National Theatre of Kosovo

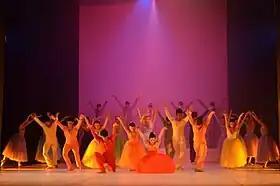
Ballet troupe performing "Flights towards the light" at the National Theatre

From 1981 until the end of the Kosovo War the theatre has worked under Serbian political pressure, therefore many Albanian artists were dismissed and parallel educative home-theatres were created. Most of the dismissed artists continued their career in the parallel theatres and some of them today are part of the professional staff of the National Theatre. In 1999, right after the Kosovo War, the theatre's name was changed into "The National Theatre of Kosovo". During the next 10 years after the war, the theatre has been home to many international and national shows and festivals. Despite social unrest and political pressures, the National Theatre of Kosovo achieved many creativity prizes in festivals like “Sterja`s Festival” in Novi Sad, “Small Experimental Stages” in Sarajevo and many other international theatrical meetings. The National theatre organizes many events which make it possible to bring international shows on stage in Pristina. Some of these very frequented events are: German Week, Frankofonian Week and Swiss Week.